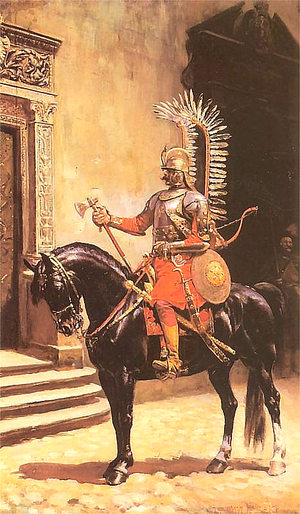
Le hussard est un militaire appartenant à la cavalerie légère. Les hussards furent avant tout employés pour la reconnaissance et les raids pour approvisionner l'armée en marche. Au combat, leur fonction était également de harceler l'ennemi, de s'emparer des batteries d'artillerie ou de pourchasser les troupes en débâcle.